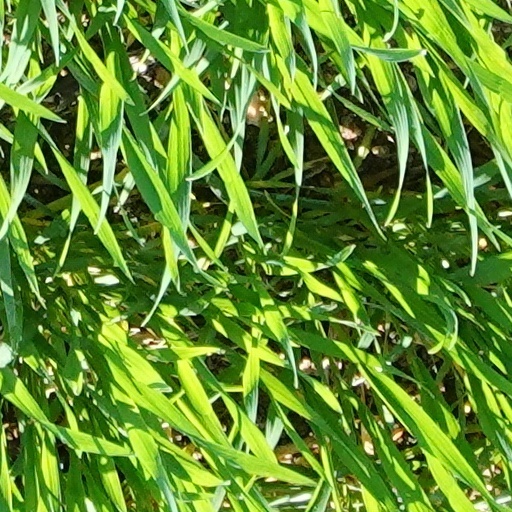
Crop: wheat